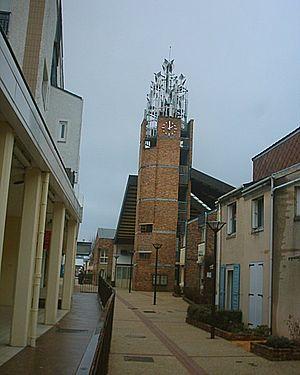
Jouy-le-Moutier est une commune française située dans le département du Val-d'Oise, en région Île-de-France.